Orville Caldwell

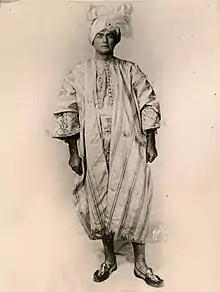
Caldwell in 1922

Orville Caldwell (February 8, 1896–September 24, 1967) was an American actor of the stage and screen and a politician later in life.